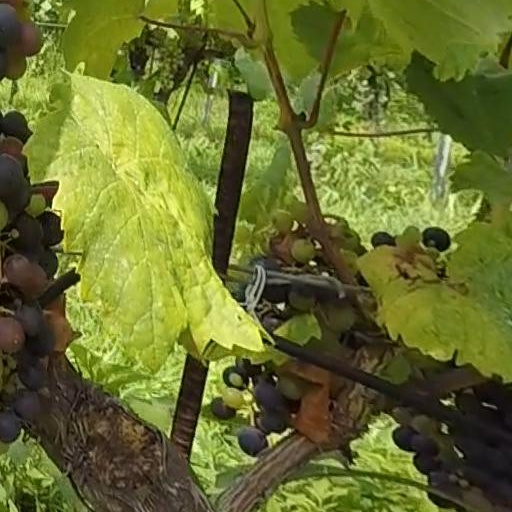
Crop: grape